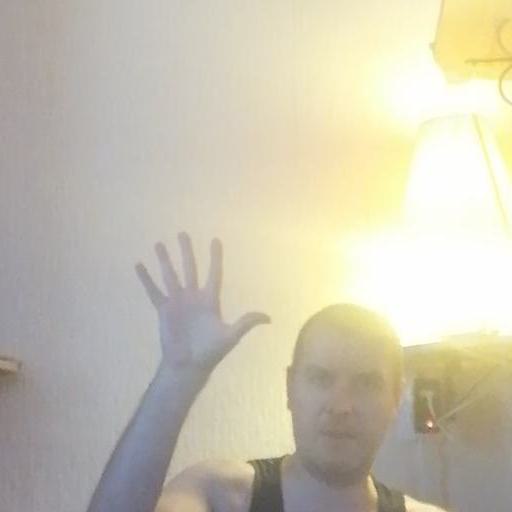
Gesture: palm